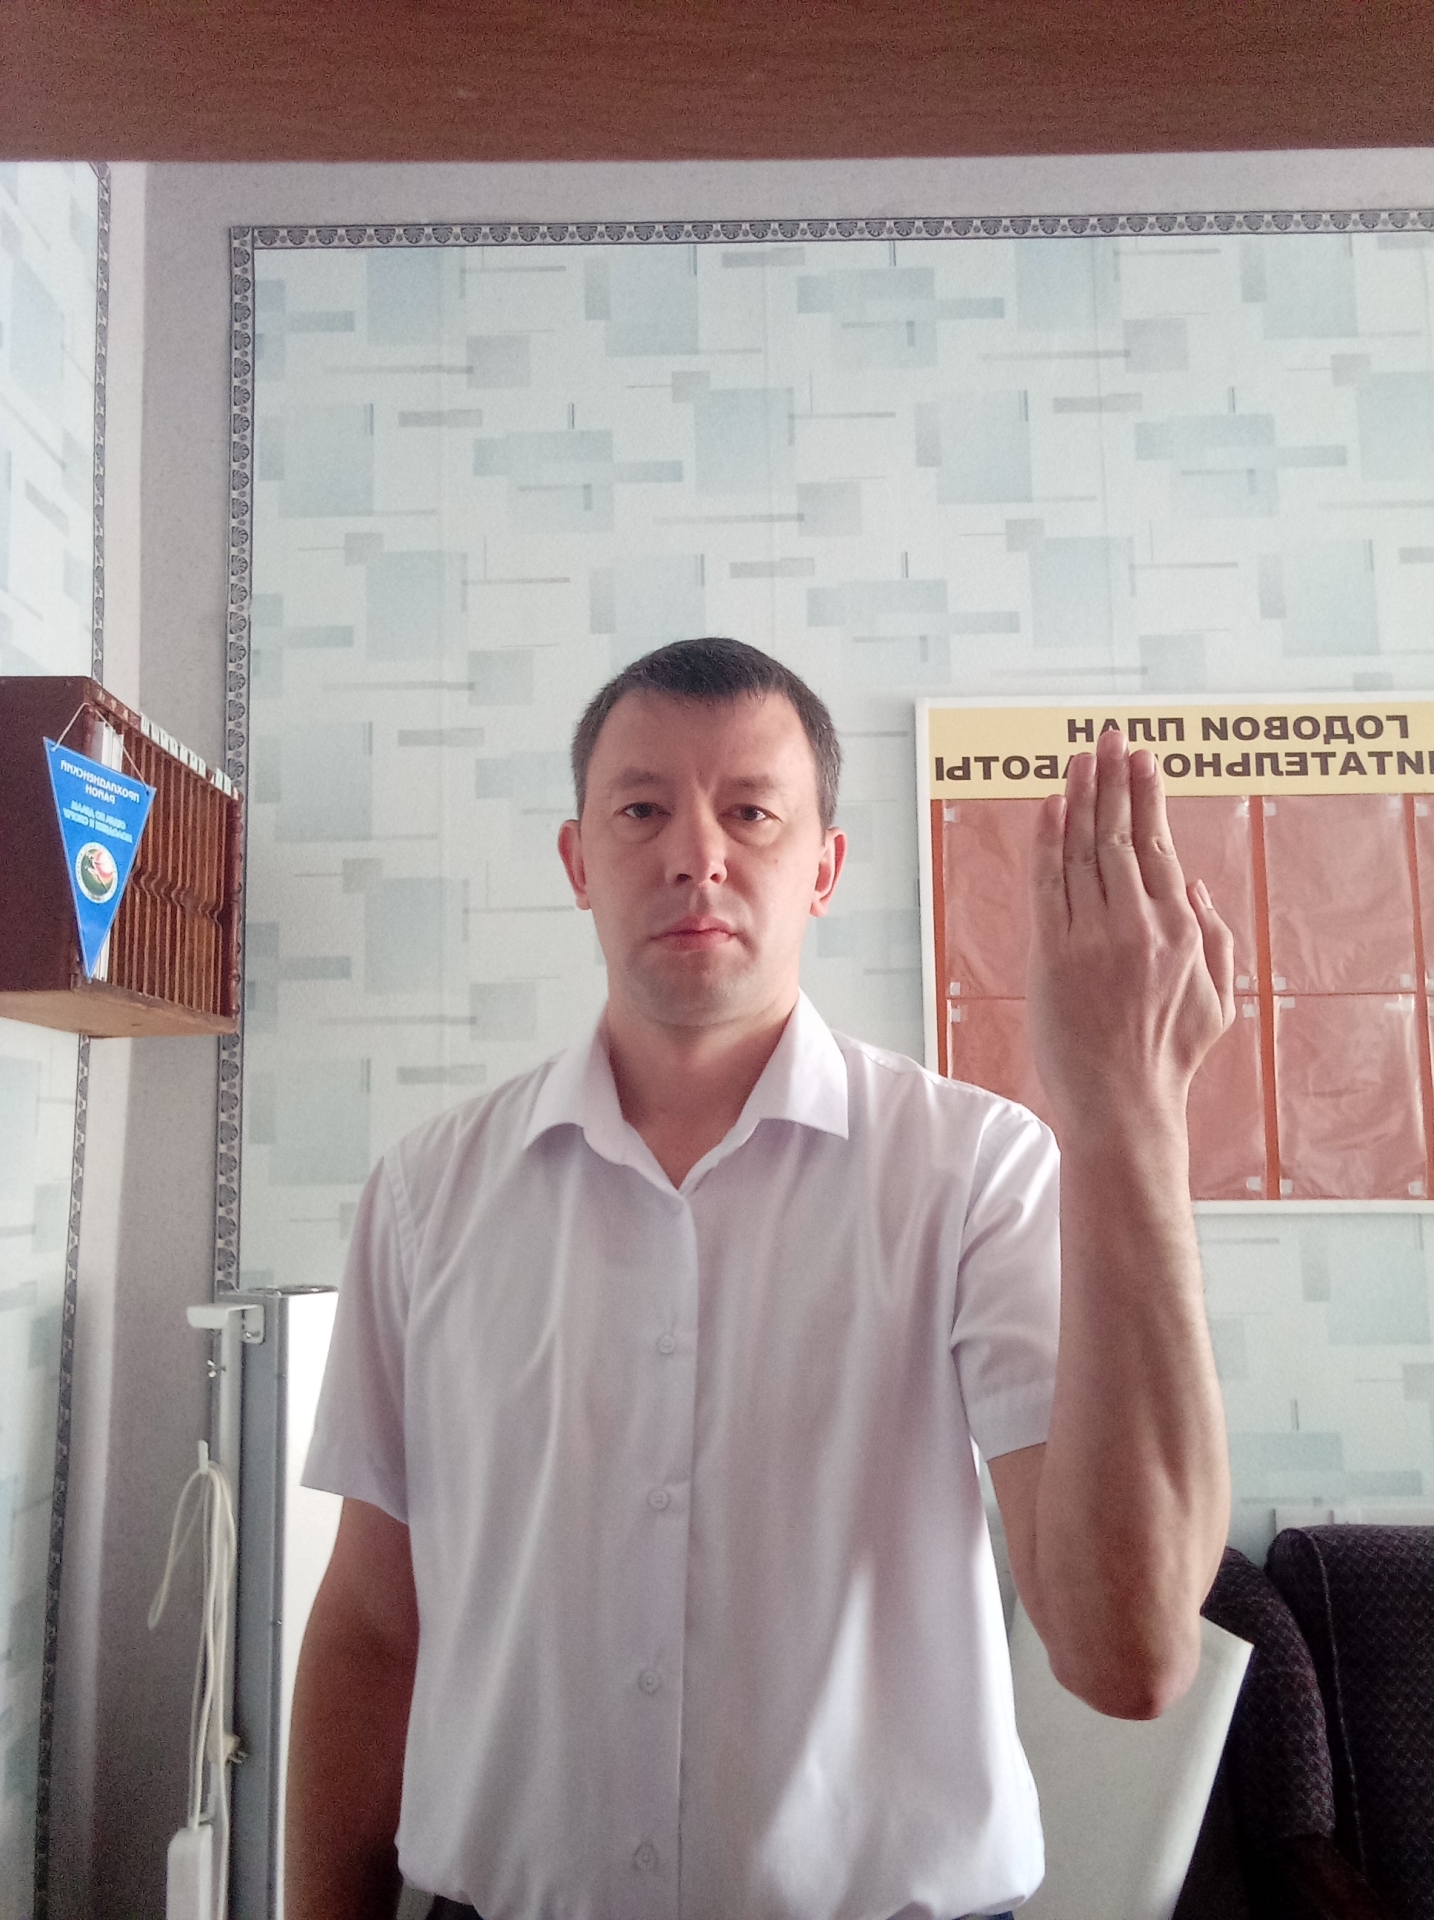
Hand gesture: stop_inverted